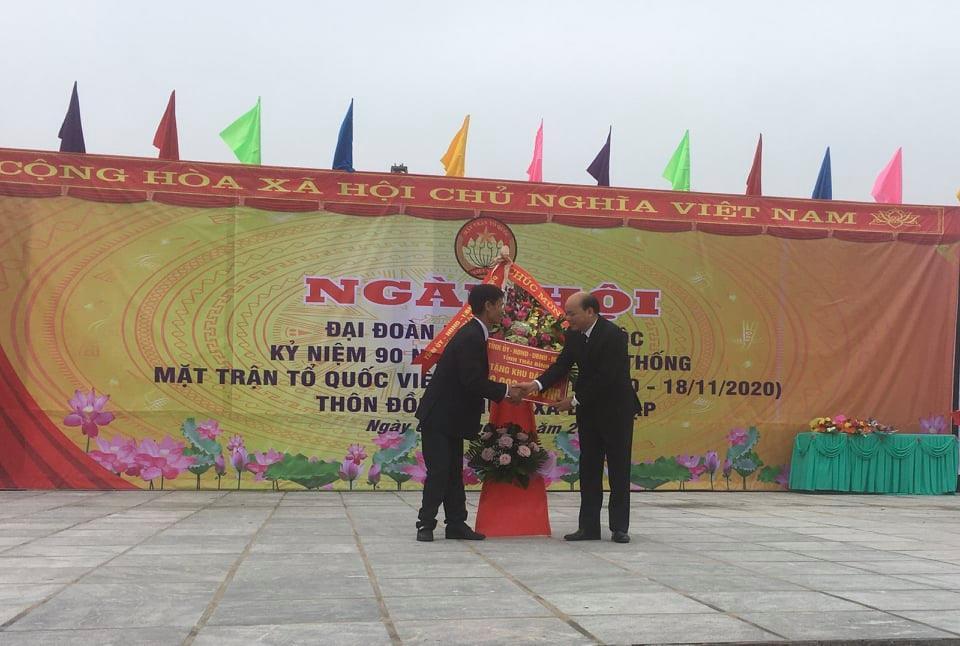
hai người đứng trên sân khấu đang bắt tay nhau